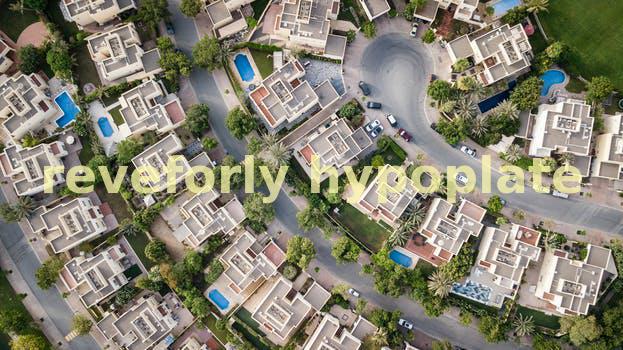
Label: Watermark